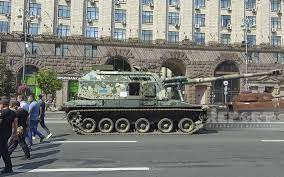
Label: 2S19_MSTA